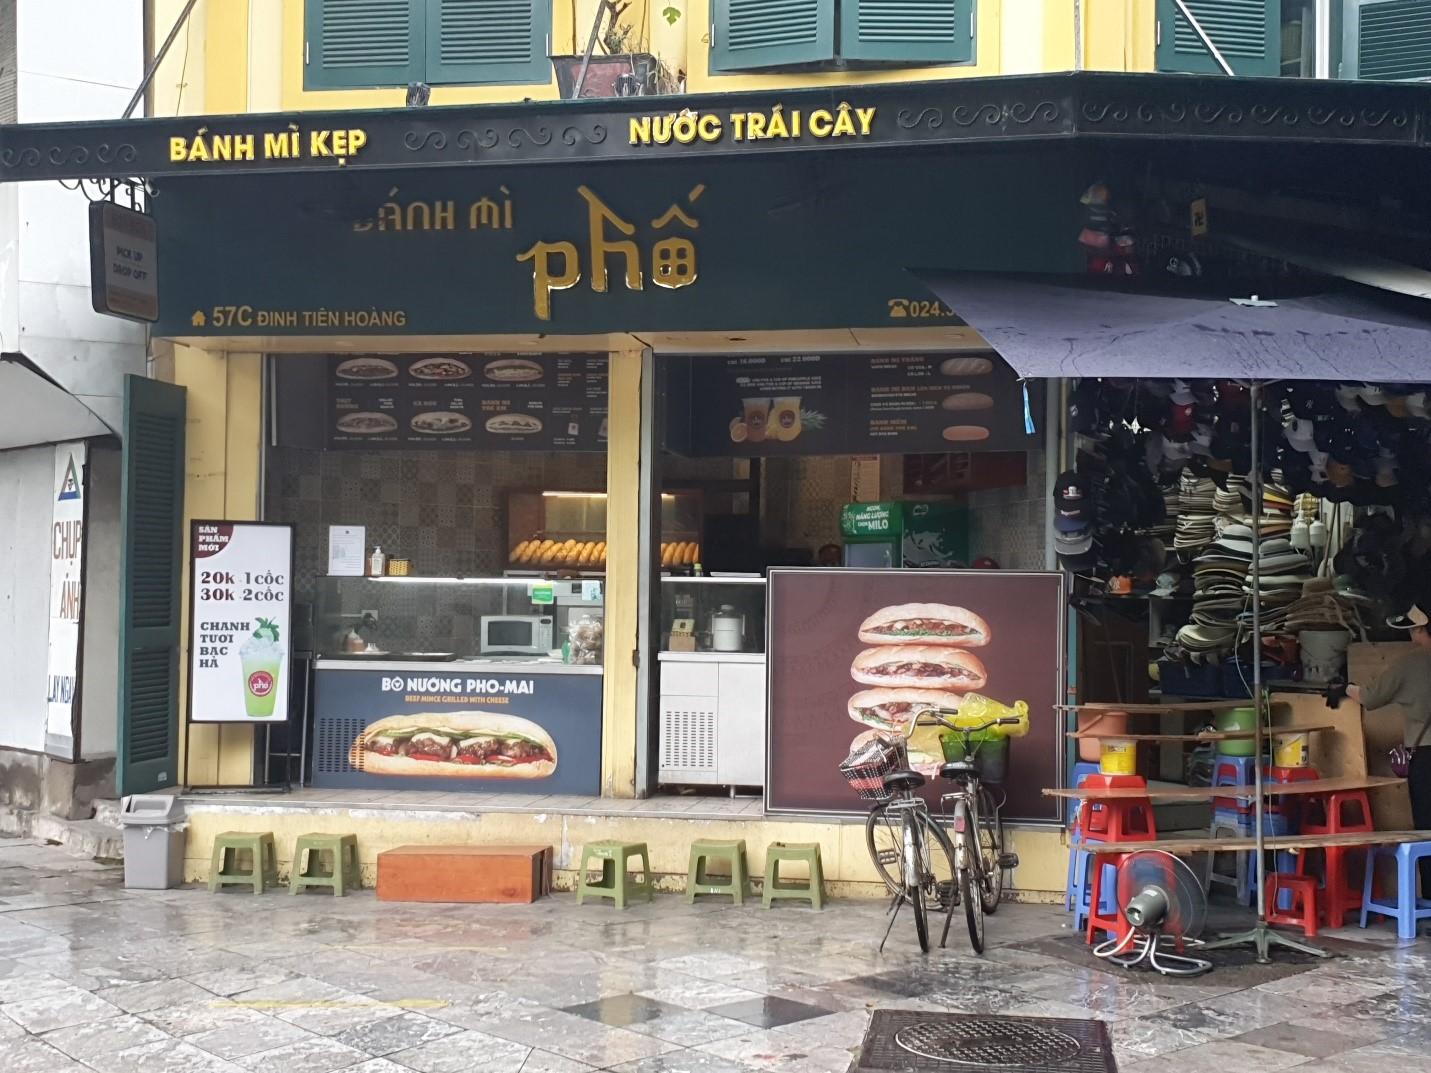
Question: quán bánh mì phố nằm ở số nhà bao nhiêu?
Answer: số 57c